Miallo, Queensland

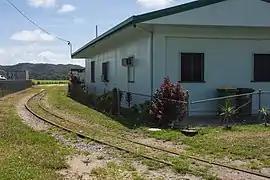
A farm house in Miallo next to the cane railway

Miallo is a rural locality in the Shire of Douglas, Queensland, Australia. In the , Miallo had a population of 406 people.